Video games and Linux

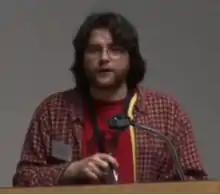
Former Loki Software employee Ryan C. Gordon

After Loki's closure, the Linux game market experienced some changes. Although some new firms, such as Linux Game Publishing and RuneSoft, would largely continue the role of a standard porting house, the focus began to change with Linux game proponents encouraging game developers to port their game products themselves or through individual contractors. Influential to this was Ryan C. Gordon, a former Loki employee who would over the next decade port several game titles to multiple platforms, including Linux.